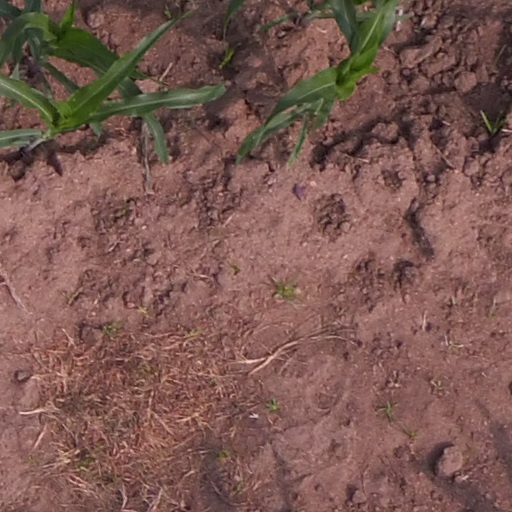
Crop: maize; corn